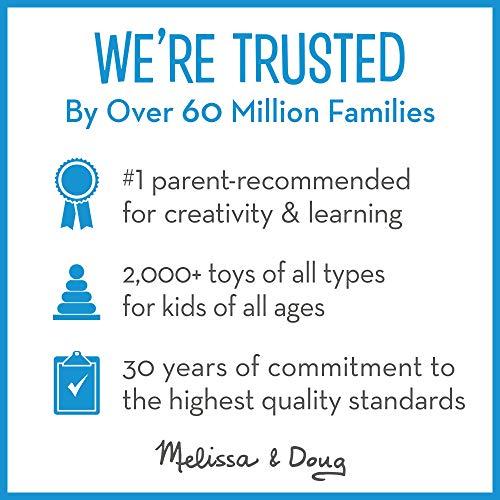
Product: Melissa & Doug Disney Minnie Mouse Mix and Match Dress-Up Wooden Play Set (18 Pieces, Great Gift for Girls and Boys - Best for 3, 4, 5, and 6 Year Olds)
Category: Toys & Games | Dress Up & Pretend Play | Pretend Play | Paper & Magnetic Dolls | Magnetic Dress-up Dolls
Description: MINNIE MOUSE DRESS-UP SET: Melissa and Doug Disney Minnie Mouse Mix and Match Dress-Up Wooden Play Set includes mix-and-match pieces to create and change looks.
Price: $11.99
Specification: ProductDimensions:1.6x5x5.8inches|ItemWeight:0.32ounces|ShippingWeight:8.8ounces(Viewshippingratesandpolicies)|ASIN:B00P2SL9YG|Itemmodelnumber:5792|Manufacturerrecommendedage:36months-6years